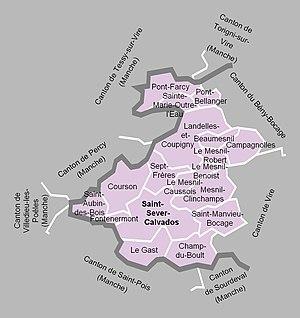
Carte du canton de Saint-Sever-Calvados en 2012.
Le canton de Saint-Sever-Calvados est une ancienne division administrative française située dans le département du Calvados et la région Basse-Normandie.